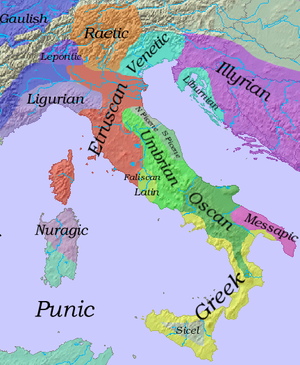
Marsere (Italien) / Historie
Marserne boede i den sydligste del af det umbriske sprogområde ("Umbrian").
Marserne var et af folkeslagene i antikkens Italien, og deres hovedby var Marruvium på østsiden af Fucinersøen. Det område, de beboede, kaldes nu Marsica, og er en del af provinsen L'Aquila i regionen Abruzzo.